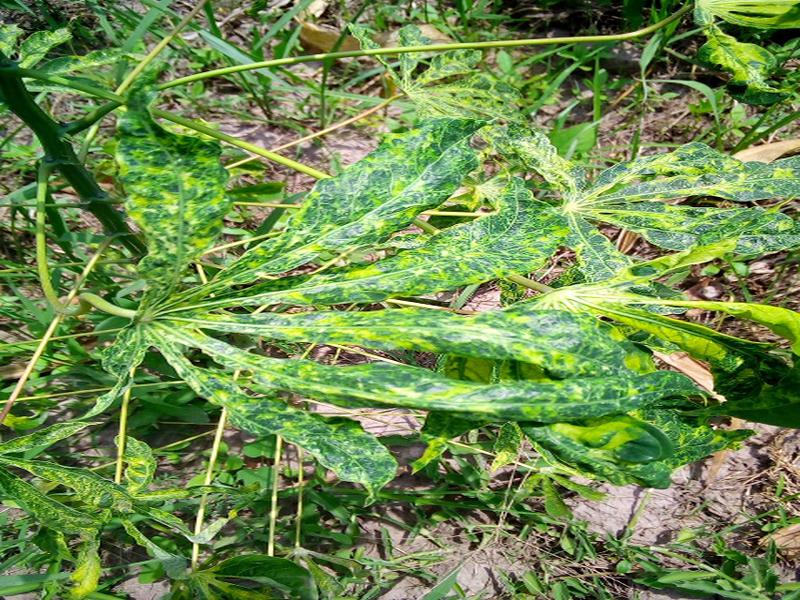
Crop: cassava
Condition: mosaic_disease